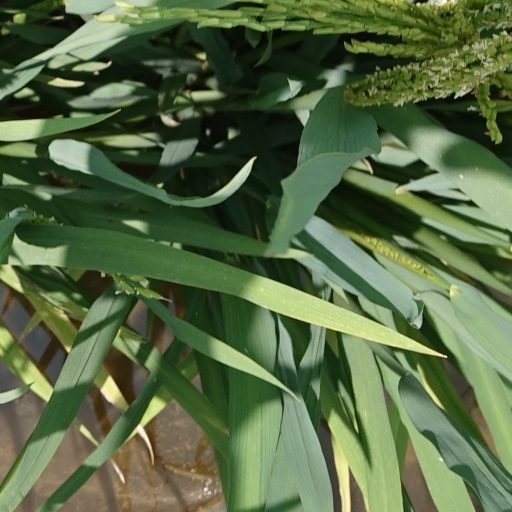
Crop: rice